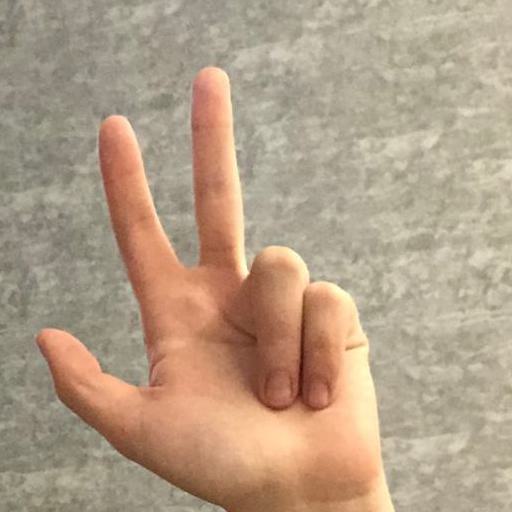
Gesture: three2